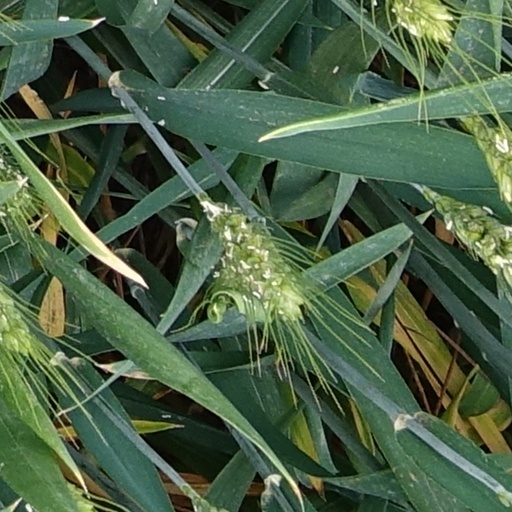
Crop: wheat